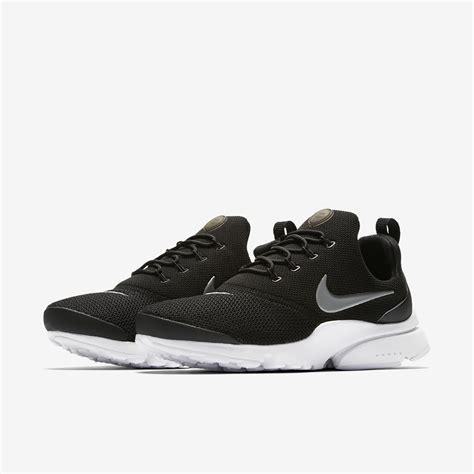
Brand: Nike
Model: Presto Fly